Describe the emotion expressed in this image:  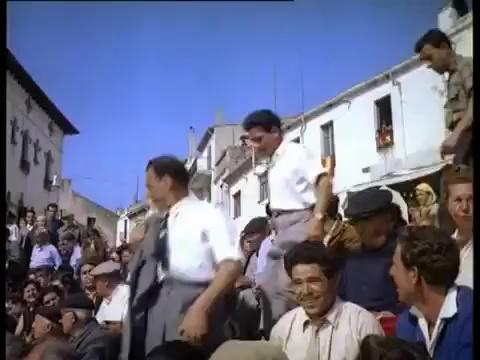
This person displays Fear, valence and arousal with low intensity.